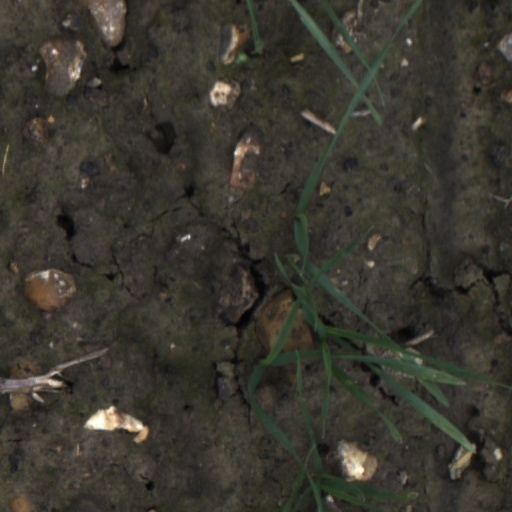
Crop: wheat